José Ferrer

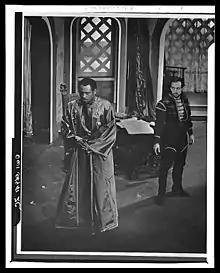
Paul Robeson (Othello) and Ferrer (Iago) in the 1943 Theatre Guild production of "Othello"

Ferrer's first professional appearance as an actor was at a "showboat" theater on Long Island in the summer of 1934.